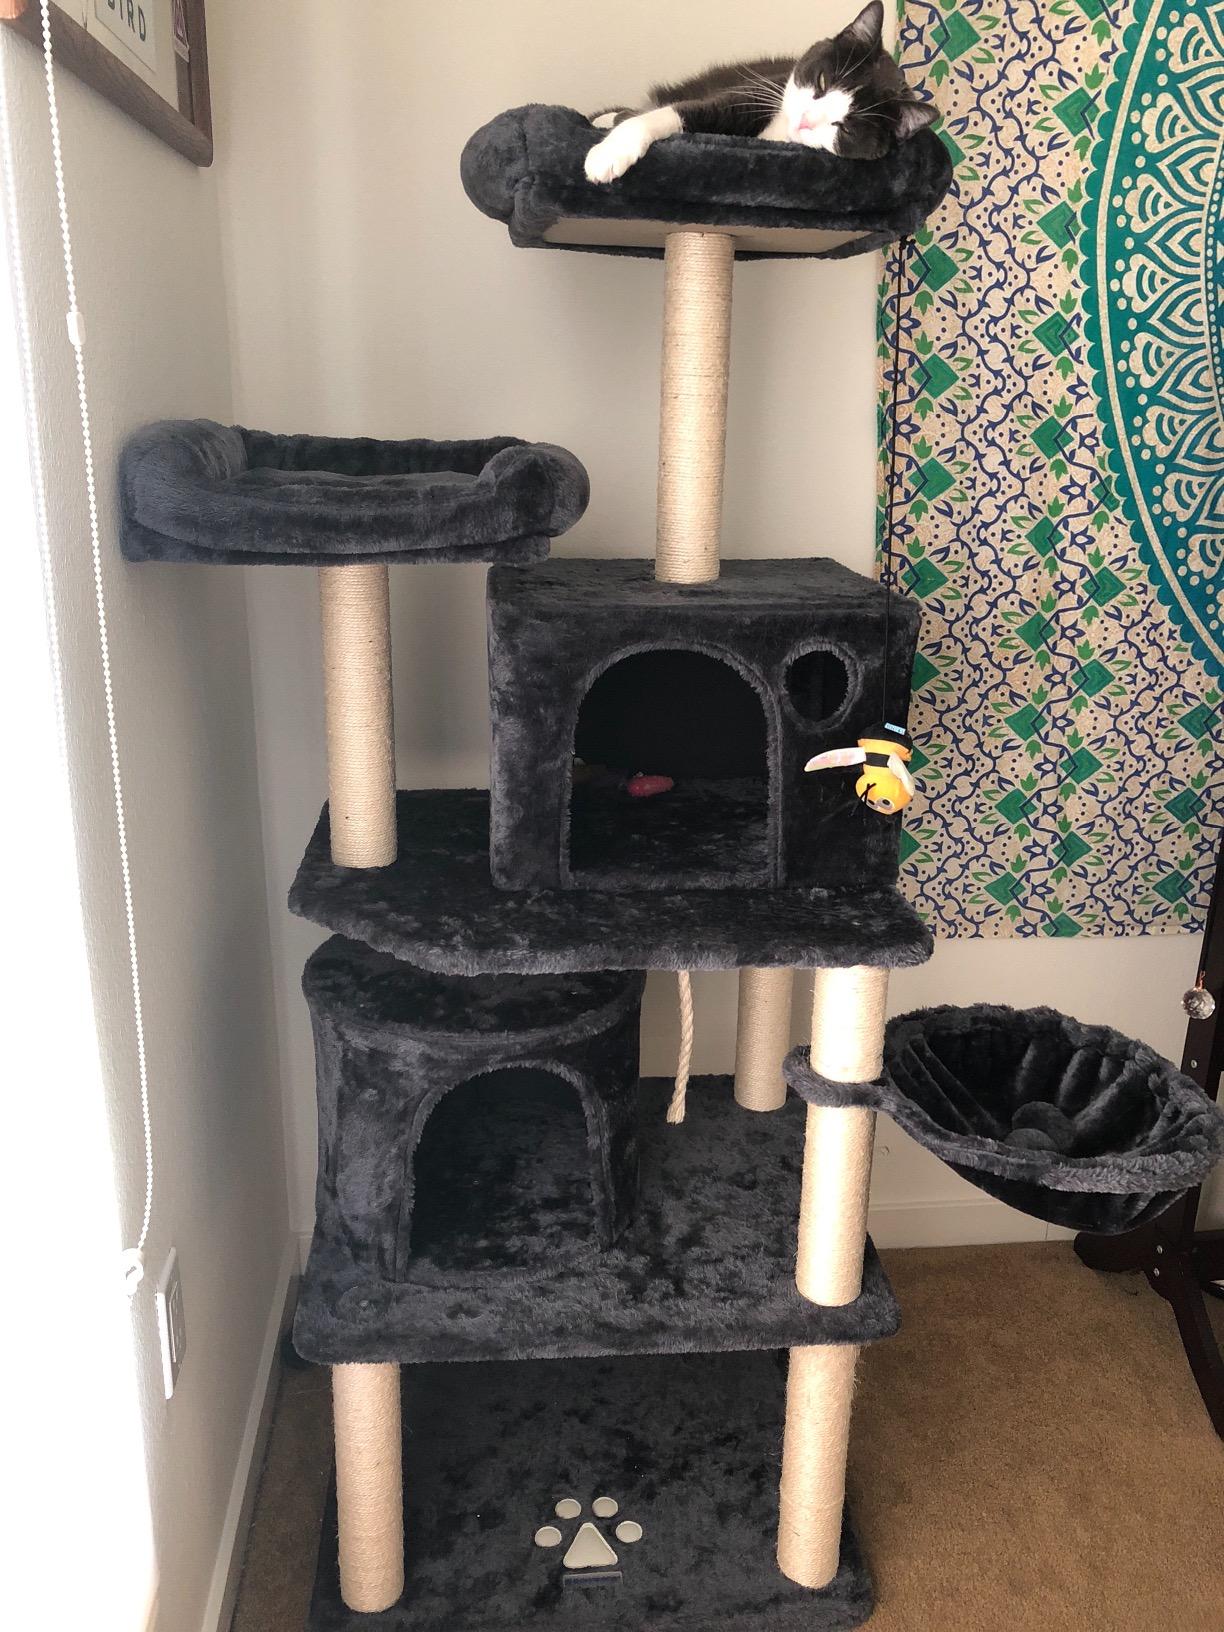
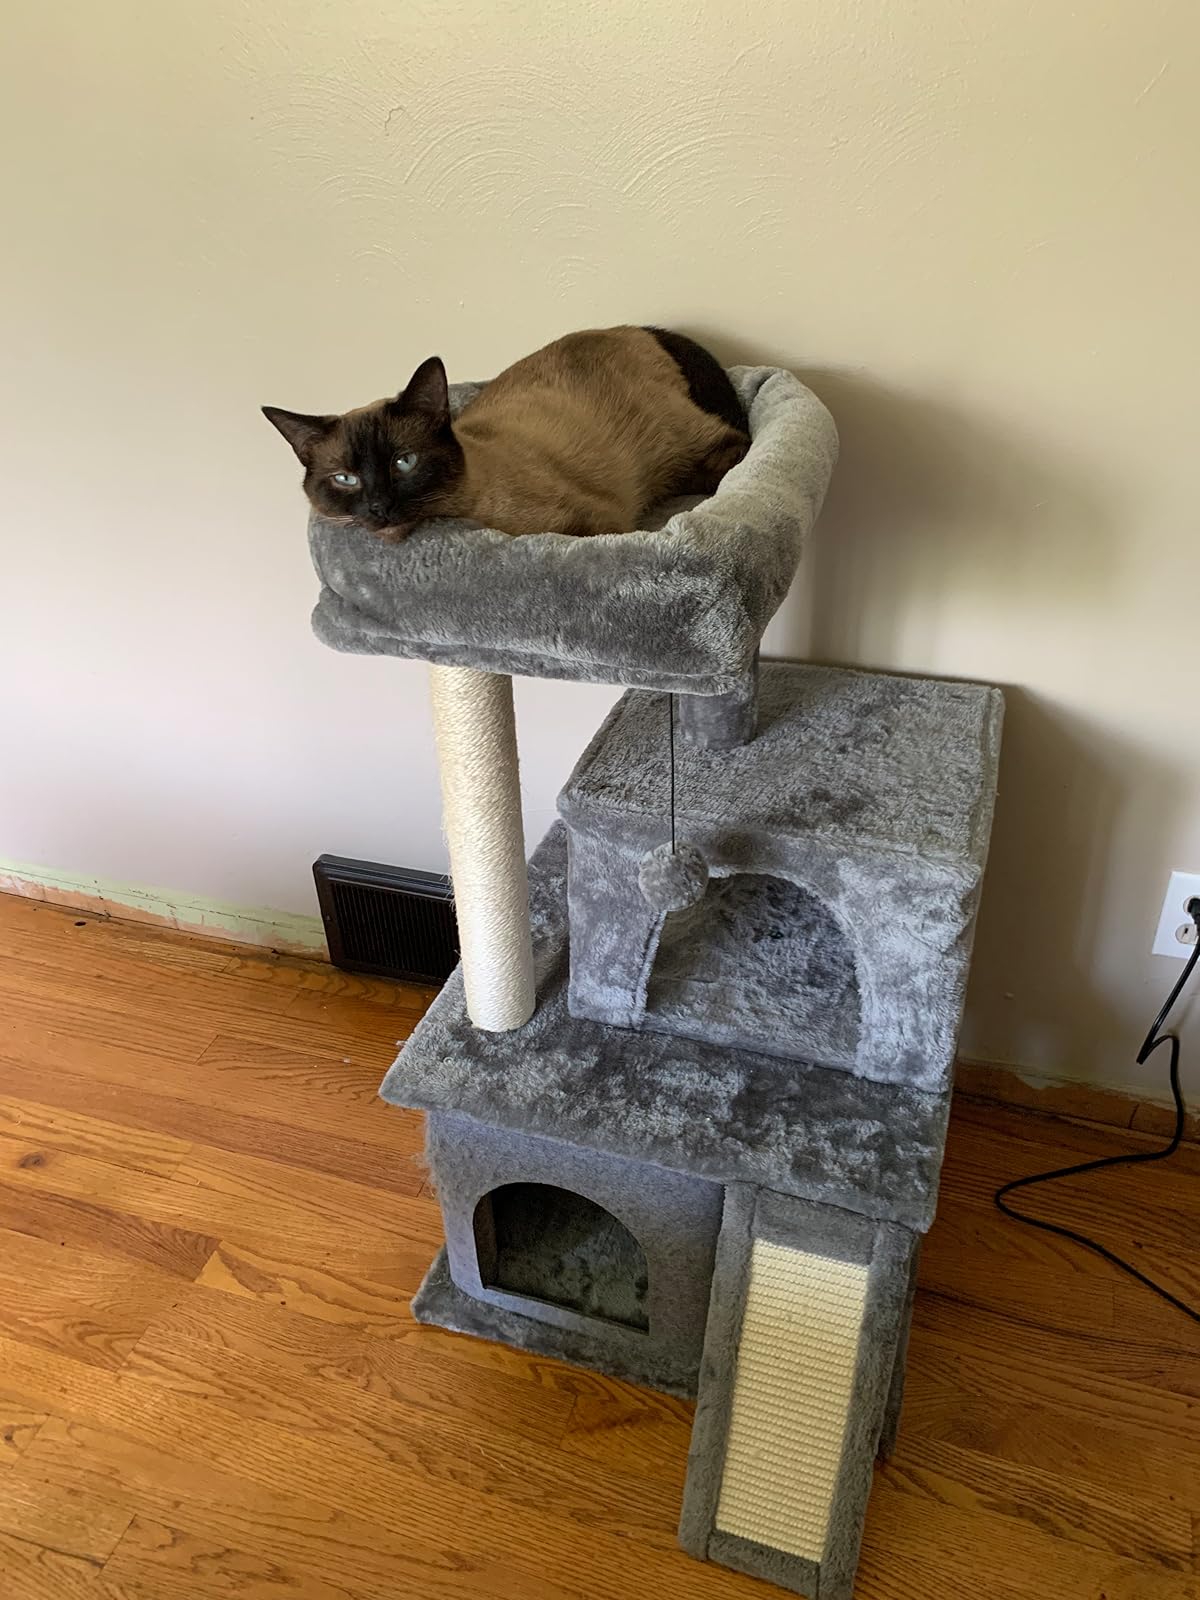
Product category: items_cat tree
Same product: no